Department of Electrical Engineering and Information Technology of TU Darmstadt

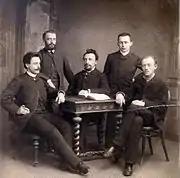

In 1882, the electrical engineering pioneer and physicist Erasmus Kittler was appointed to the world's first chair of electrical engineering. One year later, the Faculty of Electrical Engineering was founded at the Technische Universität Darmstadt and the world's first degree course in electrical engineering was offered. Among Kittler's first students were Mikhail Dolivo-Dobrovolsky, the inventor of three-phase electric power and three-phase motor, which lead to the Second Industrial Revolution, and Carl Hering, known for Hering's experiment.